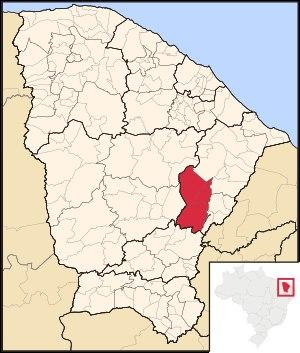
La microrégion du Médio Jaguaribe est l'une des quatre microrégions qui subdivisent la mésorégion du Jaguaribe, dans l'État du Ceará au Brésil.